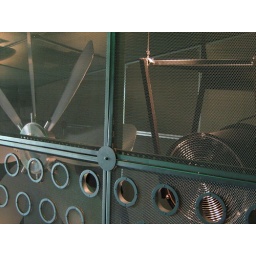
Bentley house at auto complex in Wolfsburg. 3/28/07